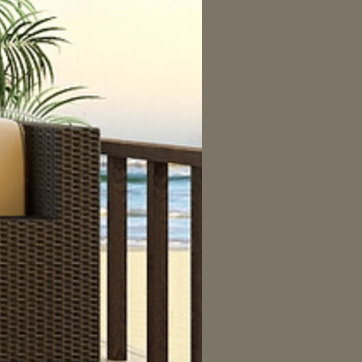
Material: water